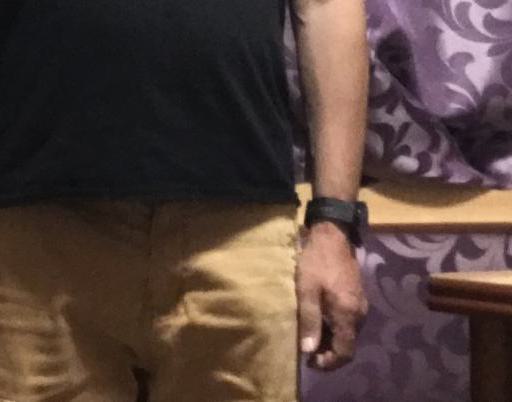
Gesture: no_gesture